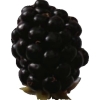
Label: blackberry